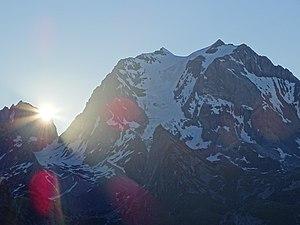
Grande Casse vue du col de Napremont